Obelisco de Buenos Aires

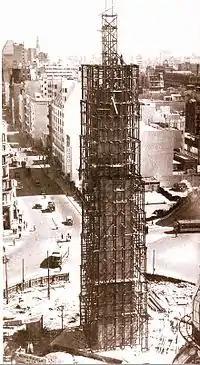
Under construction

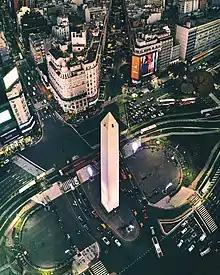
Aerial view of the Obelisco in 2018

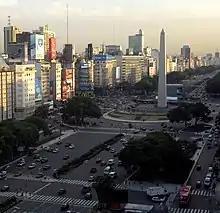
Obelisco de Buenos Aires and 9 de Julio Avenue

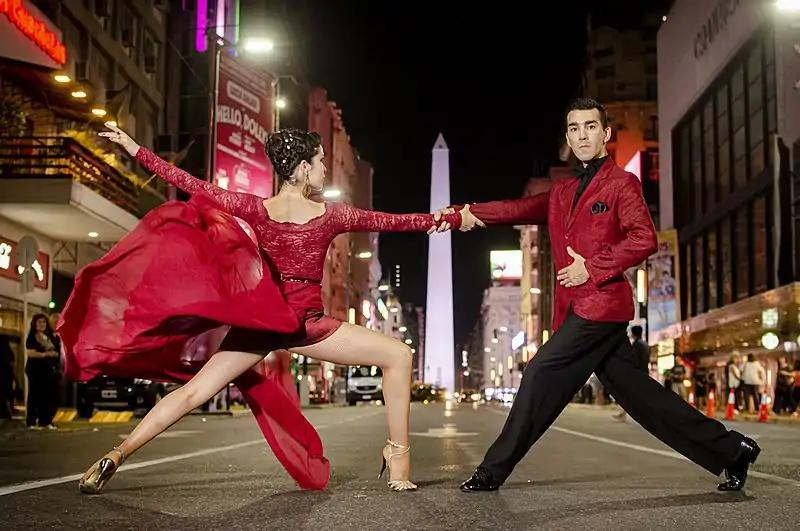
Because of its height, el Obelisco is visible from many parts of the city.

Construction began on March 20, 1936, and it was finished on May 23 of the same year. It was designed by architect Alberto Prebisch (one of the main architects of the Argentine modernism who also designed the Teatro Gran Rex, in Corrientes and Suipacha) at the request of the mayor Mariano de Vedia y Mitre (appointed by president Agustín Pedro Justo). For its construction, which cost 200,000 pesos moneda nacional, of concrete and of Olaen white stone from Córdoba were used.